Temora Shire

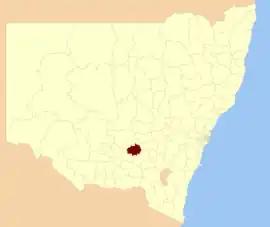
Location in New South Wales

Temora Shire is a local government area in the Riverina region of New South Wales, Australia. It is on Burley Griffin Way. The Shire was created on 1 January 1981 via the amalgamation of Narraburra Shire and the Municipality of Temora.